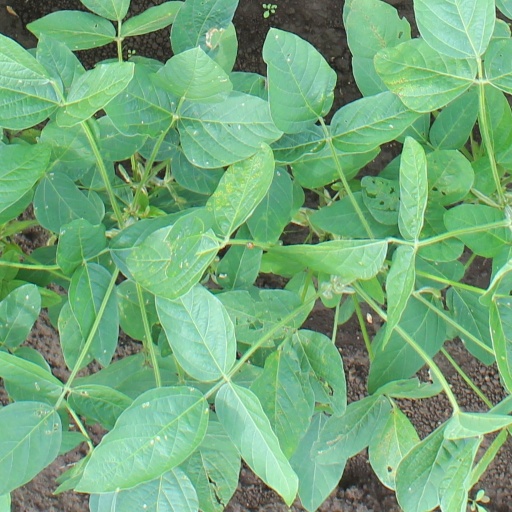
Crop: soybean